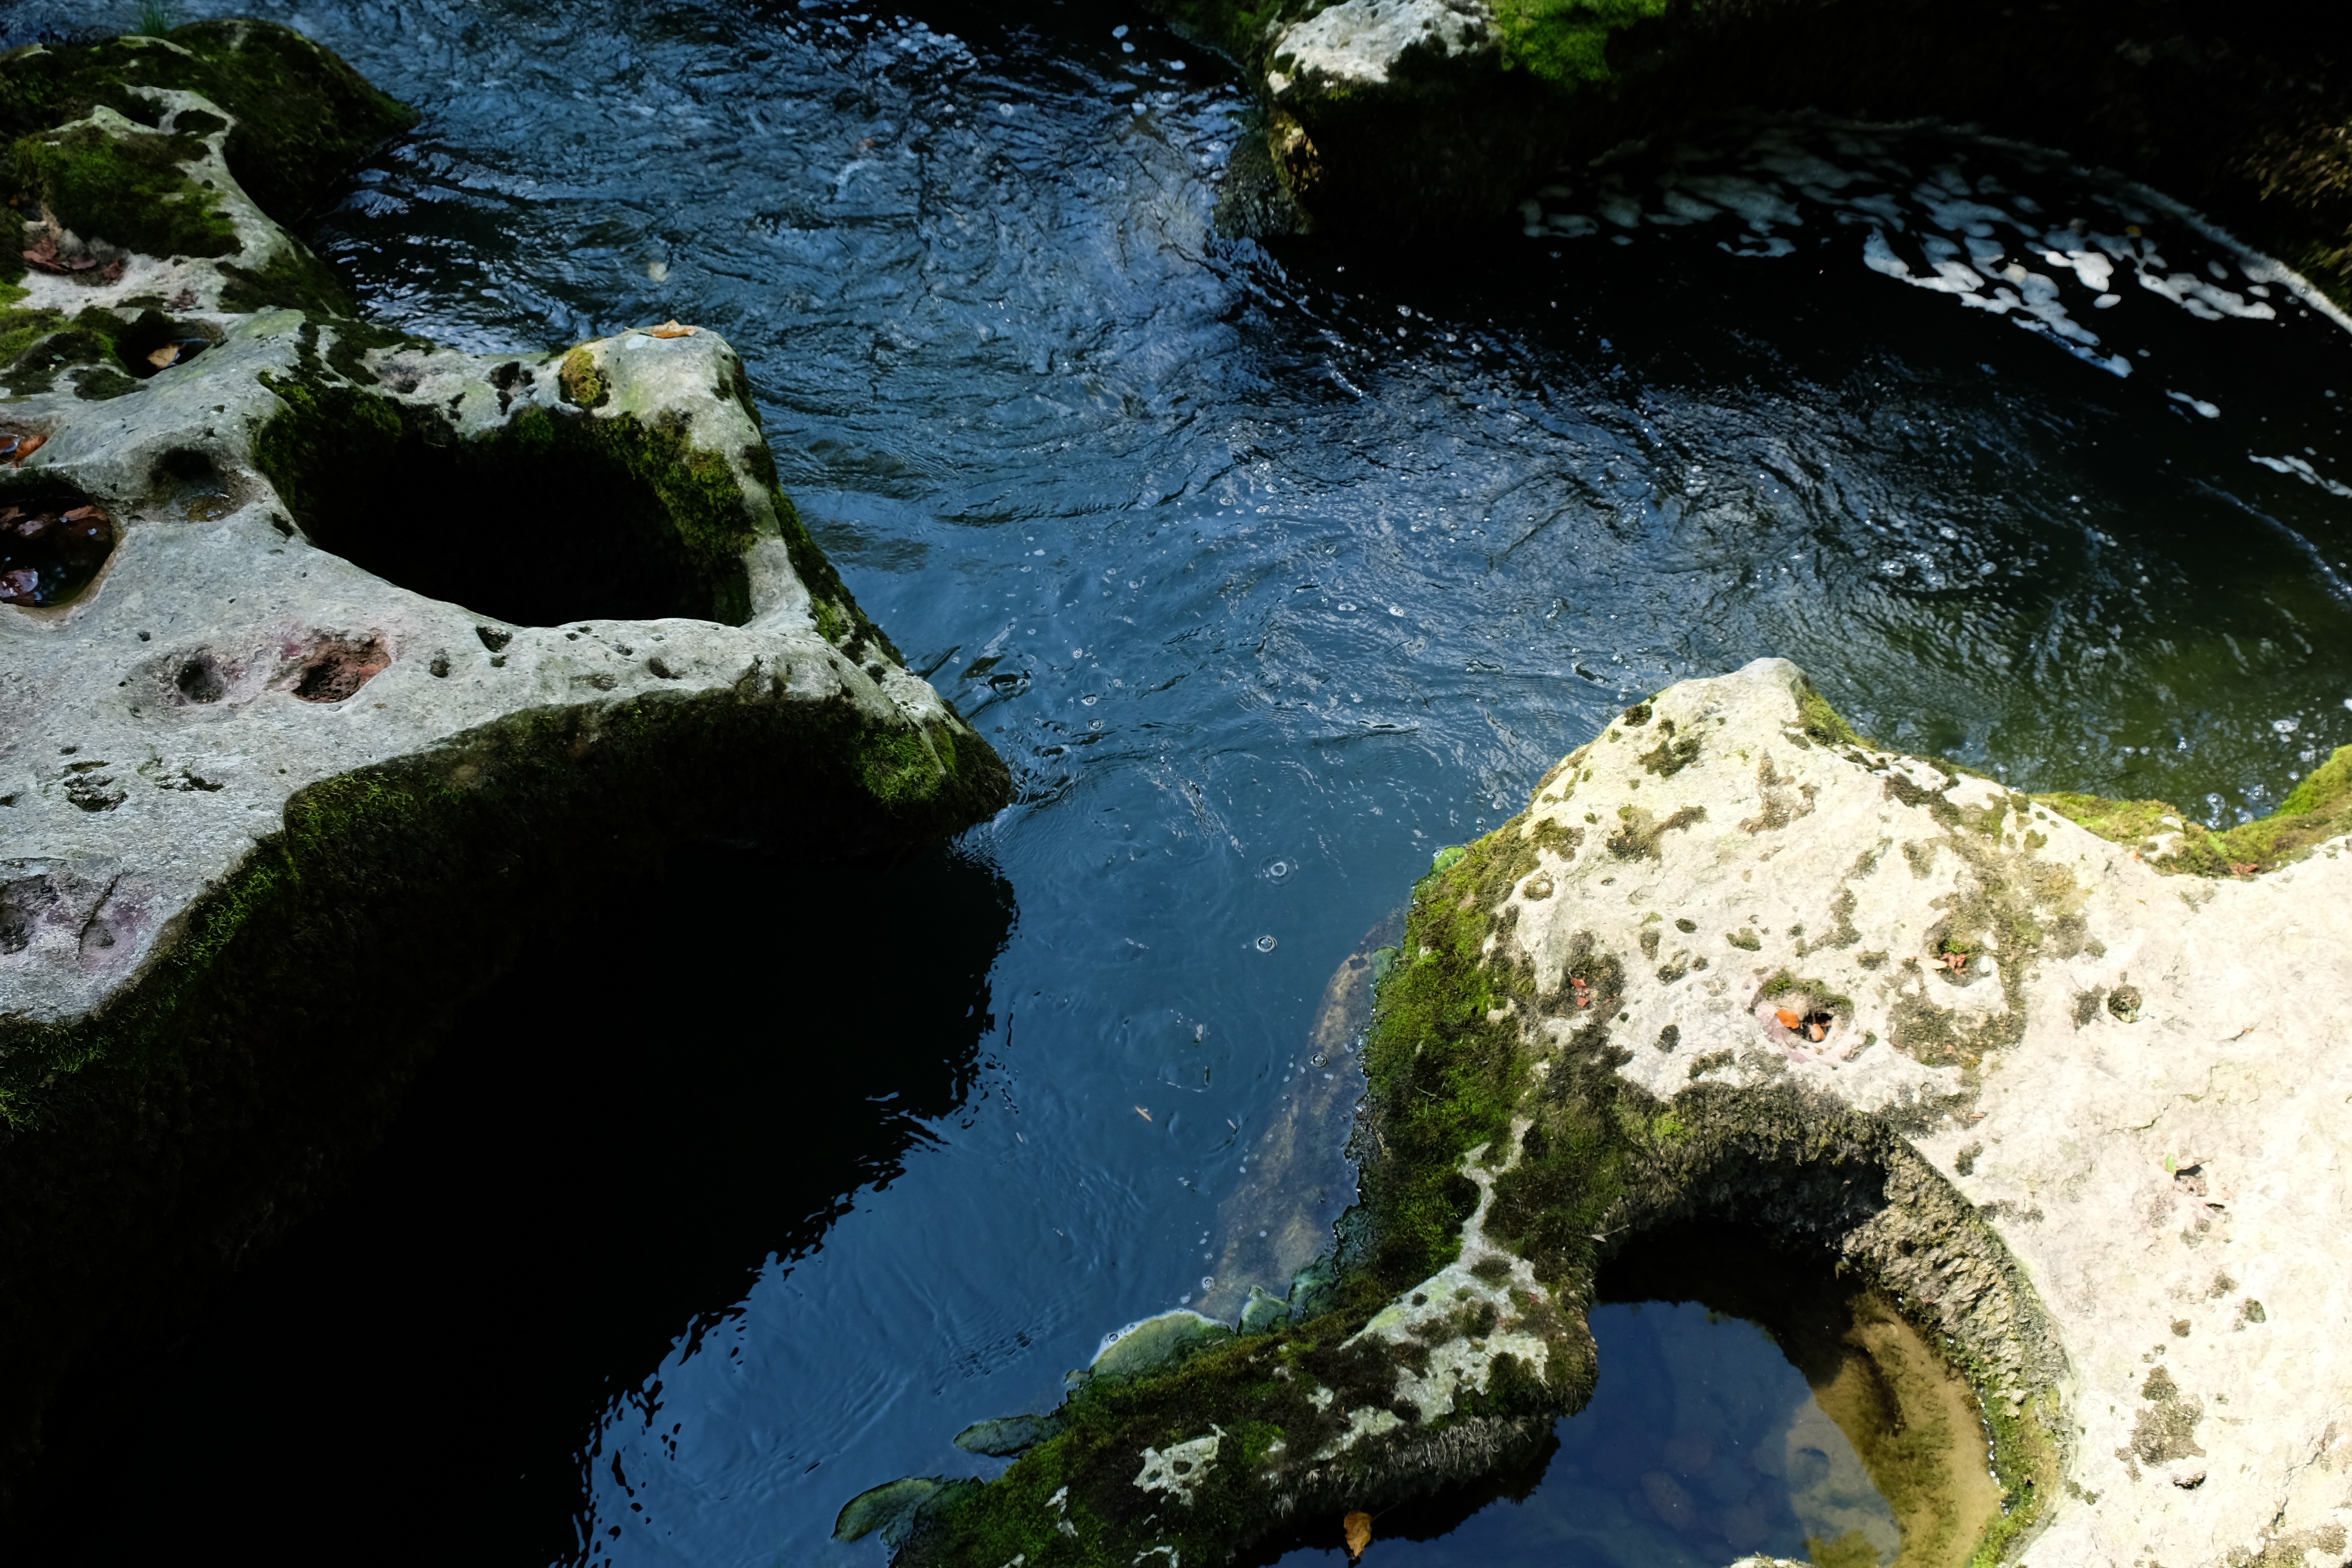
sea, coast, water, nature, rock, wave, river, cliff, stream, reflection, rapid, terrain, waterway, body of water, water feature, aerial photography